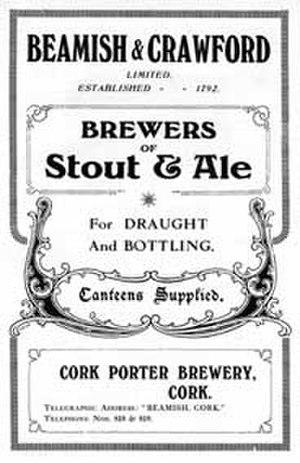
La Beamish est un stout, bière noire irlandaise brassée par Beamish and Crawford à Cork. Beamish est une bière similaire aux autres stouts irlandais, Guinness et Murphy's étant les plus célèbres.